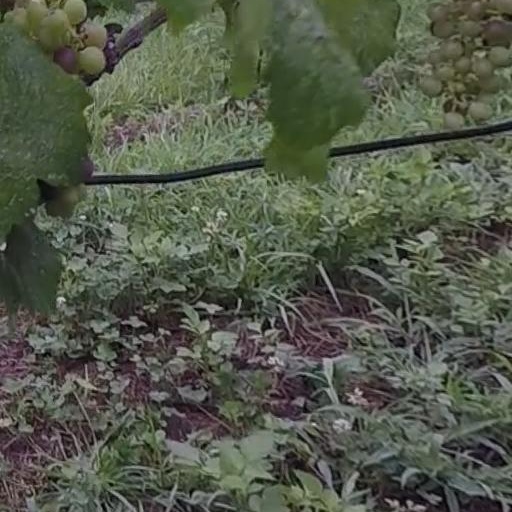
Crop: grape